Roger De Coster

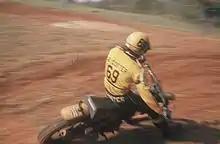
De Coster competing in the 1974 Trans-AMA motocross series

De Coster and Suzuki returned with the same motorcycle for the 1975 season however, after a year of development work, the bike was more balanced and reliable. De Coster won 12 out of 24 motos during the season to claim his fourth 500cc world championship over second place Mikkola. The Husqvarna team asked Mikkola to switch to the 250cc world championship in 1976, leaving De Coster to battle his Suzuki teammate Wolsink for the 500cc championship. Wolsink had seven moto victories against the nine victories by De Coster meaning that, both riders had a chance to win the championship going into the final race of the year in Luxembourg where, De Coster secured enough points to claim his fifth 500cc world championship. He also won a third consecutive Trans-AMA motocross series championship in the United States.